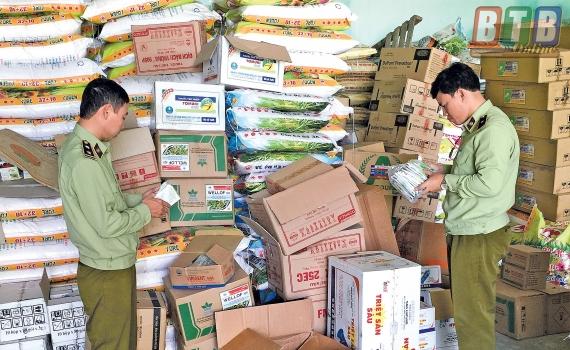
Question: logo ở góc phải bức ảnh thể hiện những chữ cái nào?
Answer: logo ở góc phải bức ảnh thể hiện chữ btb